Disphyma australe

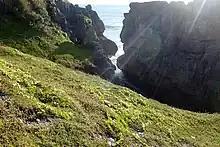
"Disphyma australe" in Punakaiki, Pancake rocks (Westland, New Zealand)

"Disphyma australe" is a perennial plant that can propagate either by seeds or by separated plant parts that can root again elsewhere. Its flowers can be seen throughout the year, but mainly it blooms from spring to summer. The flowers can turn with the sun and, as the original name "mesembryanthemum" indicated, are mainly open at midday. Moreover, fruiting is typically between December and January, although fruits can also be found from September to April. As characteristic of the Aizoaceae family, the seeds are enclosed in capsules, which are closed during dry weather and open under wet or moist conditions, especially after heavy rainfall. This phenomenon is called hygrochasy and occurs because the seeds germinate best on wet ground. The mechanism still works when the plant is already dead. Through wind, water or animals that eat the fruits of "Disphyma australe", the seeds can be dispersed in more distant places.